Ardabil Airport

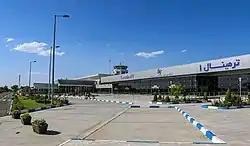
Ardabil Airport - 2021

Ardabil Airport is an airport north-east of Ardabil, in north-western Iran.